Kennedy Town Swimming Pool

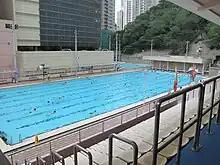
The first generation pool in 2010

Construction of the Kennedy Town Swimming Pool began in 1971 on the former site of the Kennedy Town cattle quarantine depot on Smithfield. The $7.5 million facility was funded by the Royal Hong Kong Jockey Club and opened on 14 August 1974. At the opening ceremony, Jockey Club steward Douglas Laing unveiled a commemorative plaque. The pool was built and managed by the Urban Council and was the first public pool in Western District. The complex comprised two 50 metre pools, a diving pool, a spectator stand as well as smaller children's pools.